Ruins

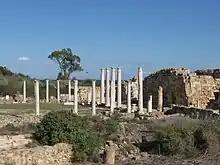
Salamis, Ancient Greek ruins in Cyprus.

Ruins are the remains of a civilization's architecture. The term refers to formerly intact structures that have fallen into a state of partial or total disrepair over time due to a variety of factors, such as lack of maintenance, deliberate destruction by humans, or uncontrollable destruction by natural phenomena. The most common root causes that yield ruins in their wake are natural disasters, armed conflict, and population decline, with many structures becoming progressively derelict over time due to long-term weathering and scavenging.